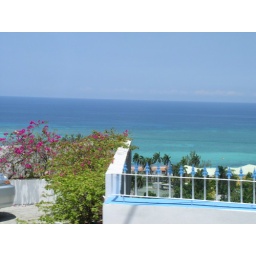
View from the bus window along the coast in Jamaica